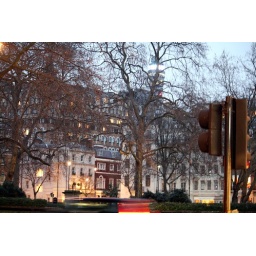
IMG_4452BT tower through the trees in henrietta placeNeon overexposed so BT logo did not show up.23/26523/01/2010